St. George's Basilica, Malta

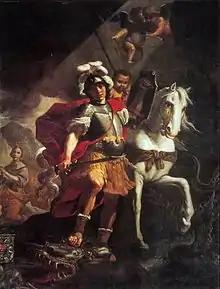
Titular Painting by Mattia Preti (1678).

The first view of the basilica's interior is one exquisite architectural proportion and harmony. This parish church is referred to as "the golden church" of Gozo. It is entirely covered with marble and gold stucco. The church houses two works of art by the famous painter Mattia Preti. These are the main altar piece representing St George with the dragon and the other in a side chapel representing the Holy Souls.